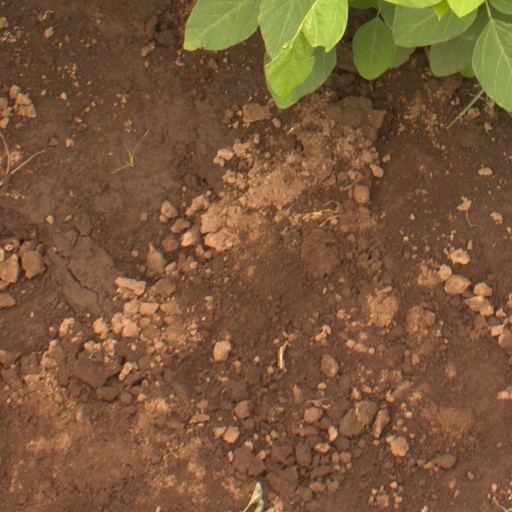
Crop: soybean